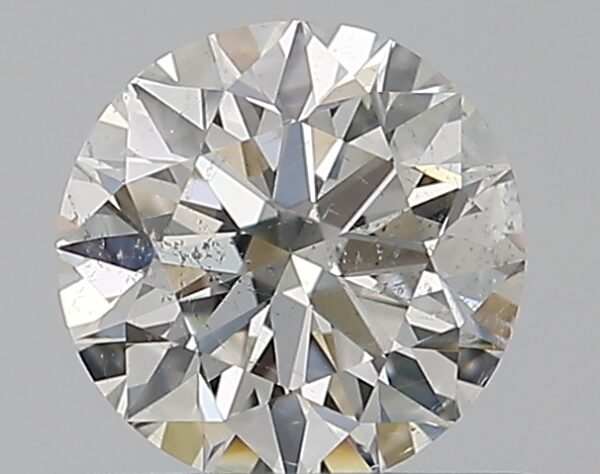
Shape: round
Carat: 0.51
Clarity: SI2
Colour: H
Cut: EX
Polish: EX
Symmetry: EX
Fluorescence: N
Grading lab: GIA
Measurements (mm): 5.07 x 5.11 x 3.16